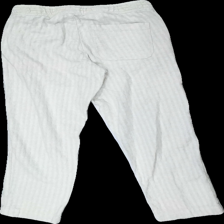
View: back
Type: Trousers
Category: Ladies
Brand: Zara
Colors: Beige
Material: 74% cotton 26% polyester
Cut: Regular
Size: M
Season: All
Stains: Major
Damage: fläck
Damage location: middle center
Price range: <50
Recommended usage: Export
Description: beige linne byxor, nopprig över hela och fläck fram